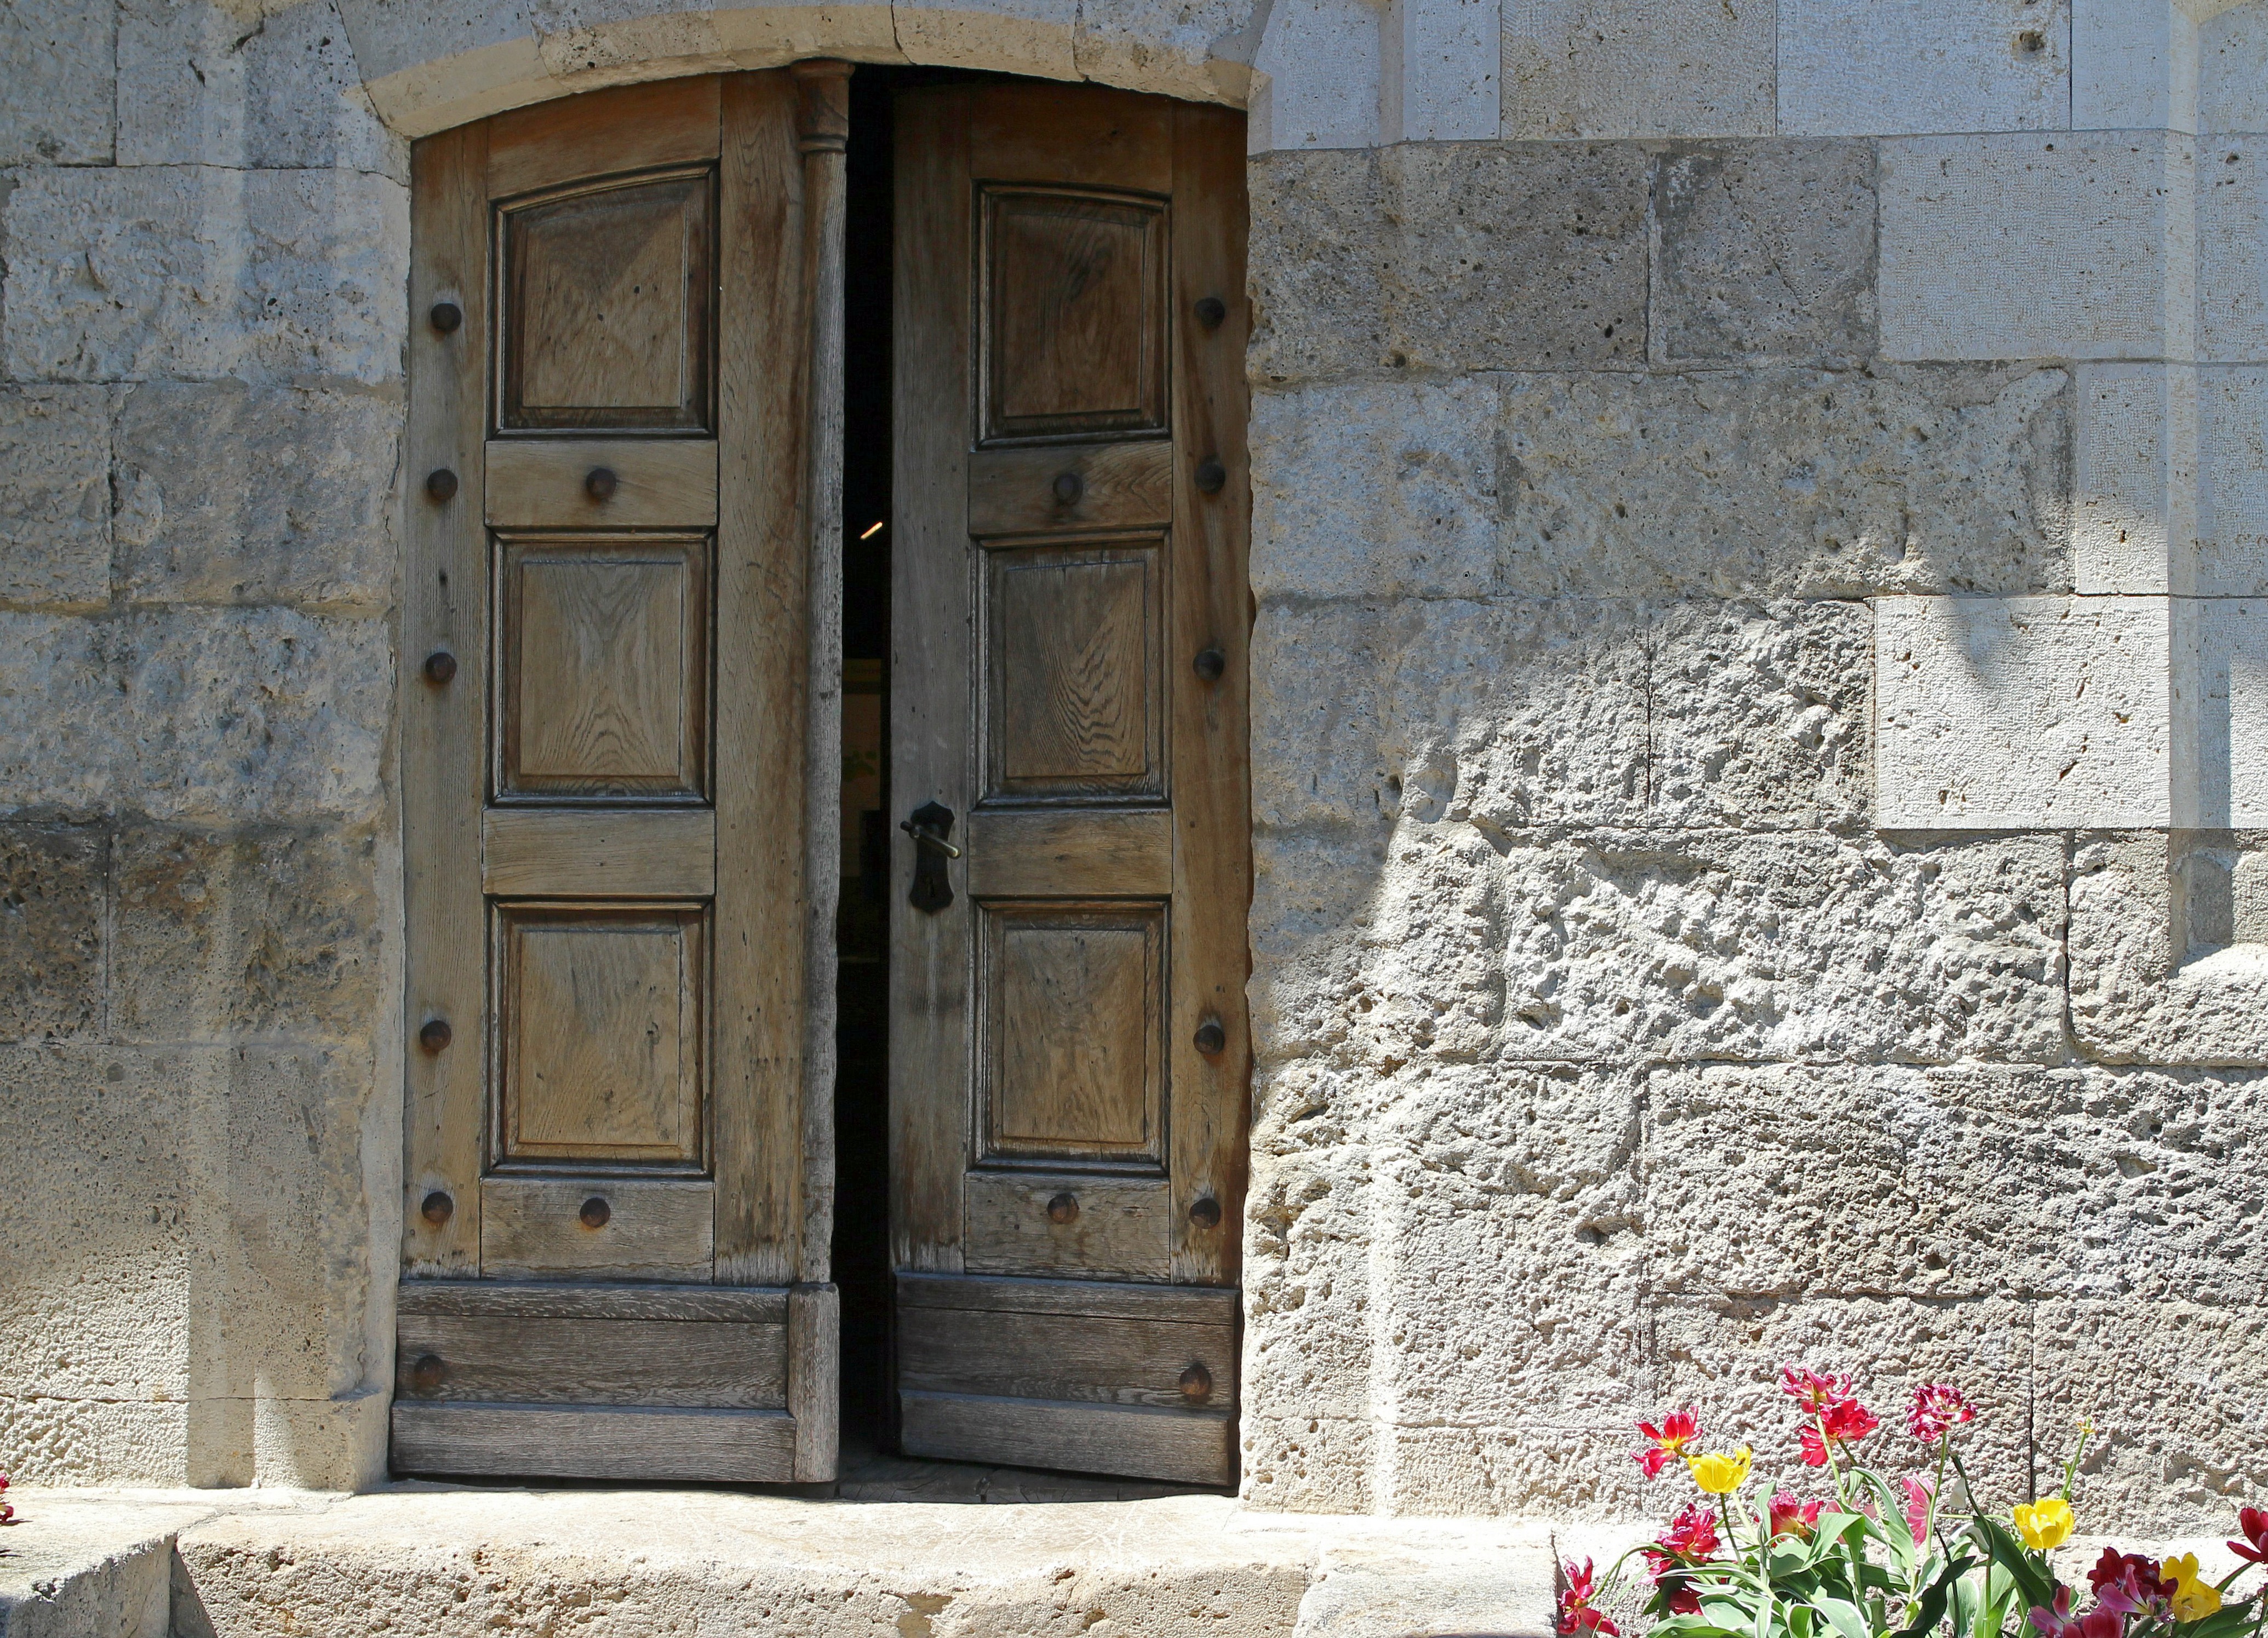
wood, window, old, home, wall, facade, door, goal, front door, wooden door, input, house entrance, portal, hinged door